Birth (Once Upon a Time)

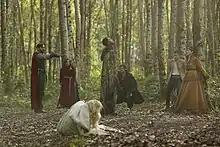

"Birth" is the eighth episode of the fifth season of the American fantasy drama series "Once Upon a Time", which aired on November 15, 2015. The episode serves as the first part of a 2-episode airing night that were unrelated, with the second part being "The Bear King".